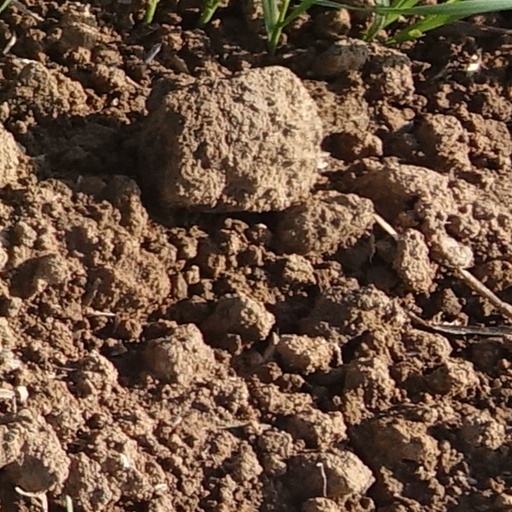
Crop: wheat